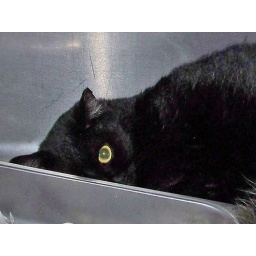
found in McKenney Hills (with a black and white cat) - returned to owner (caretaker)